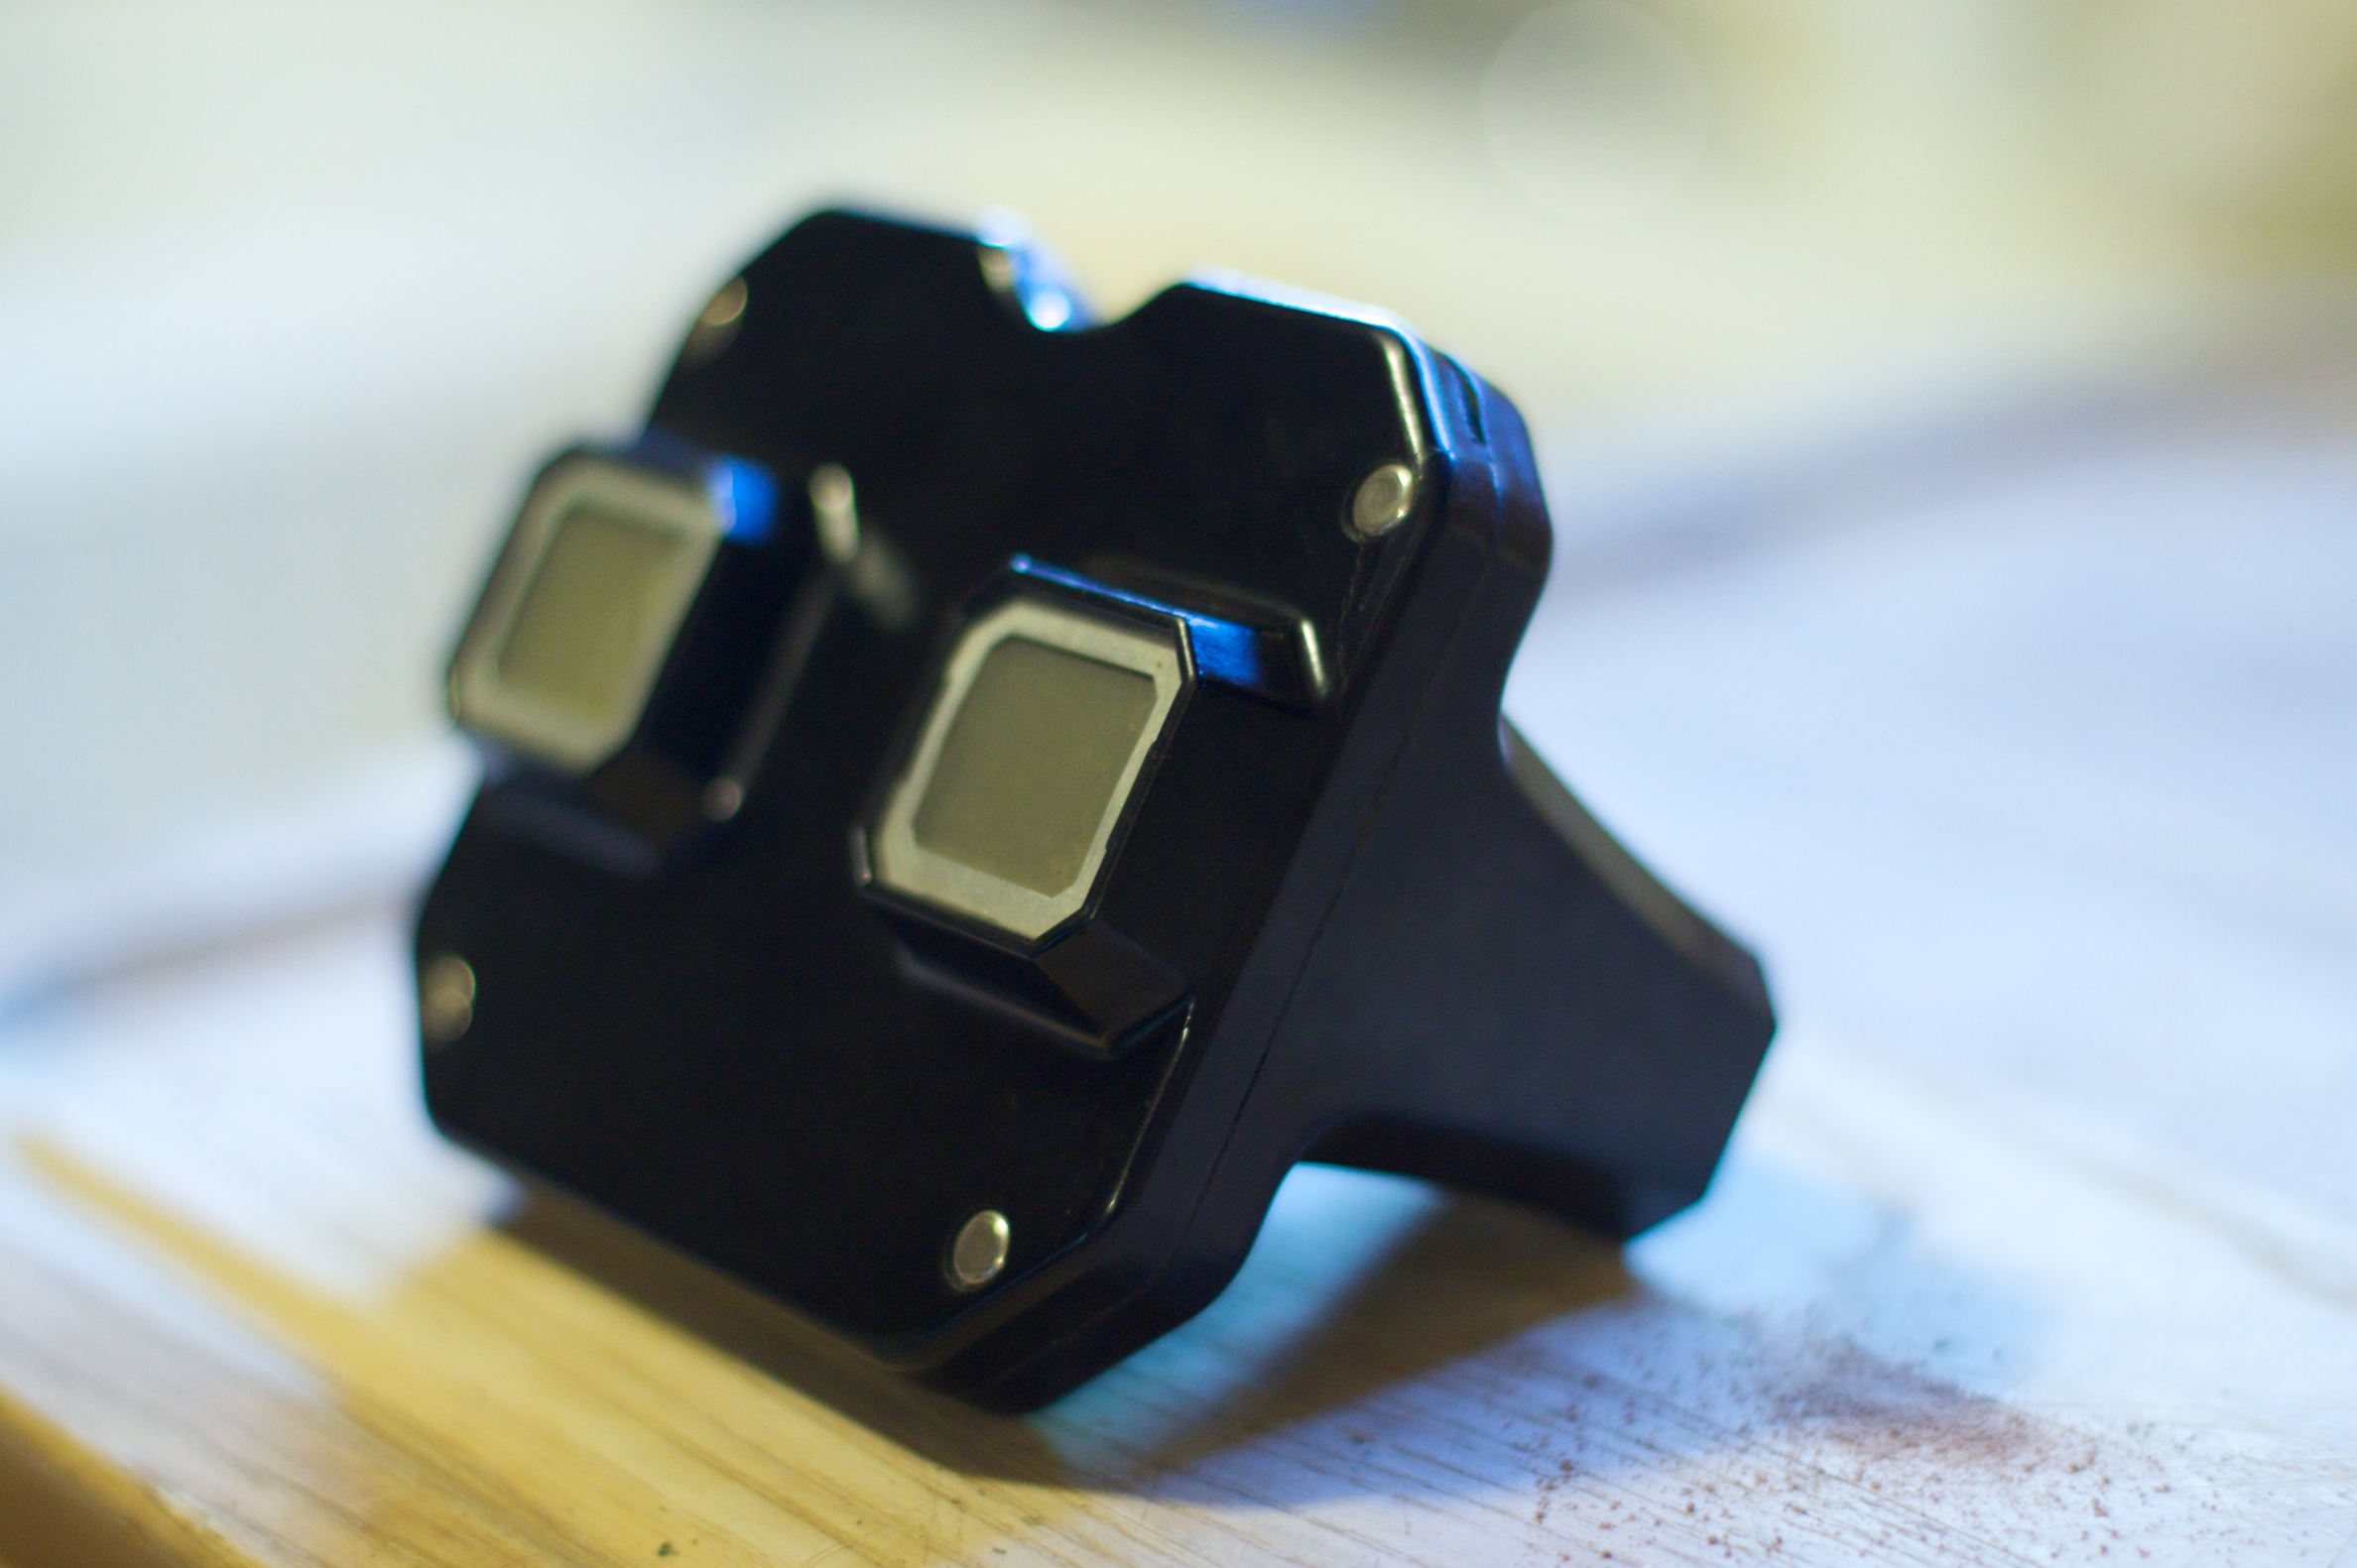
watch, hand, technology, strap